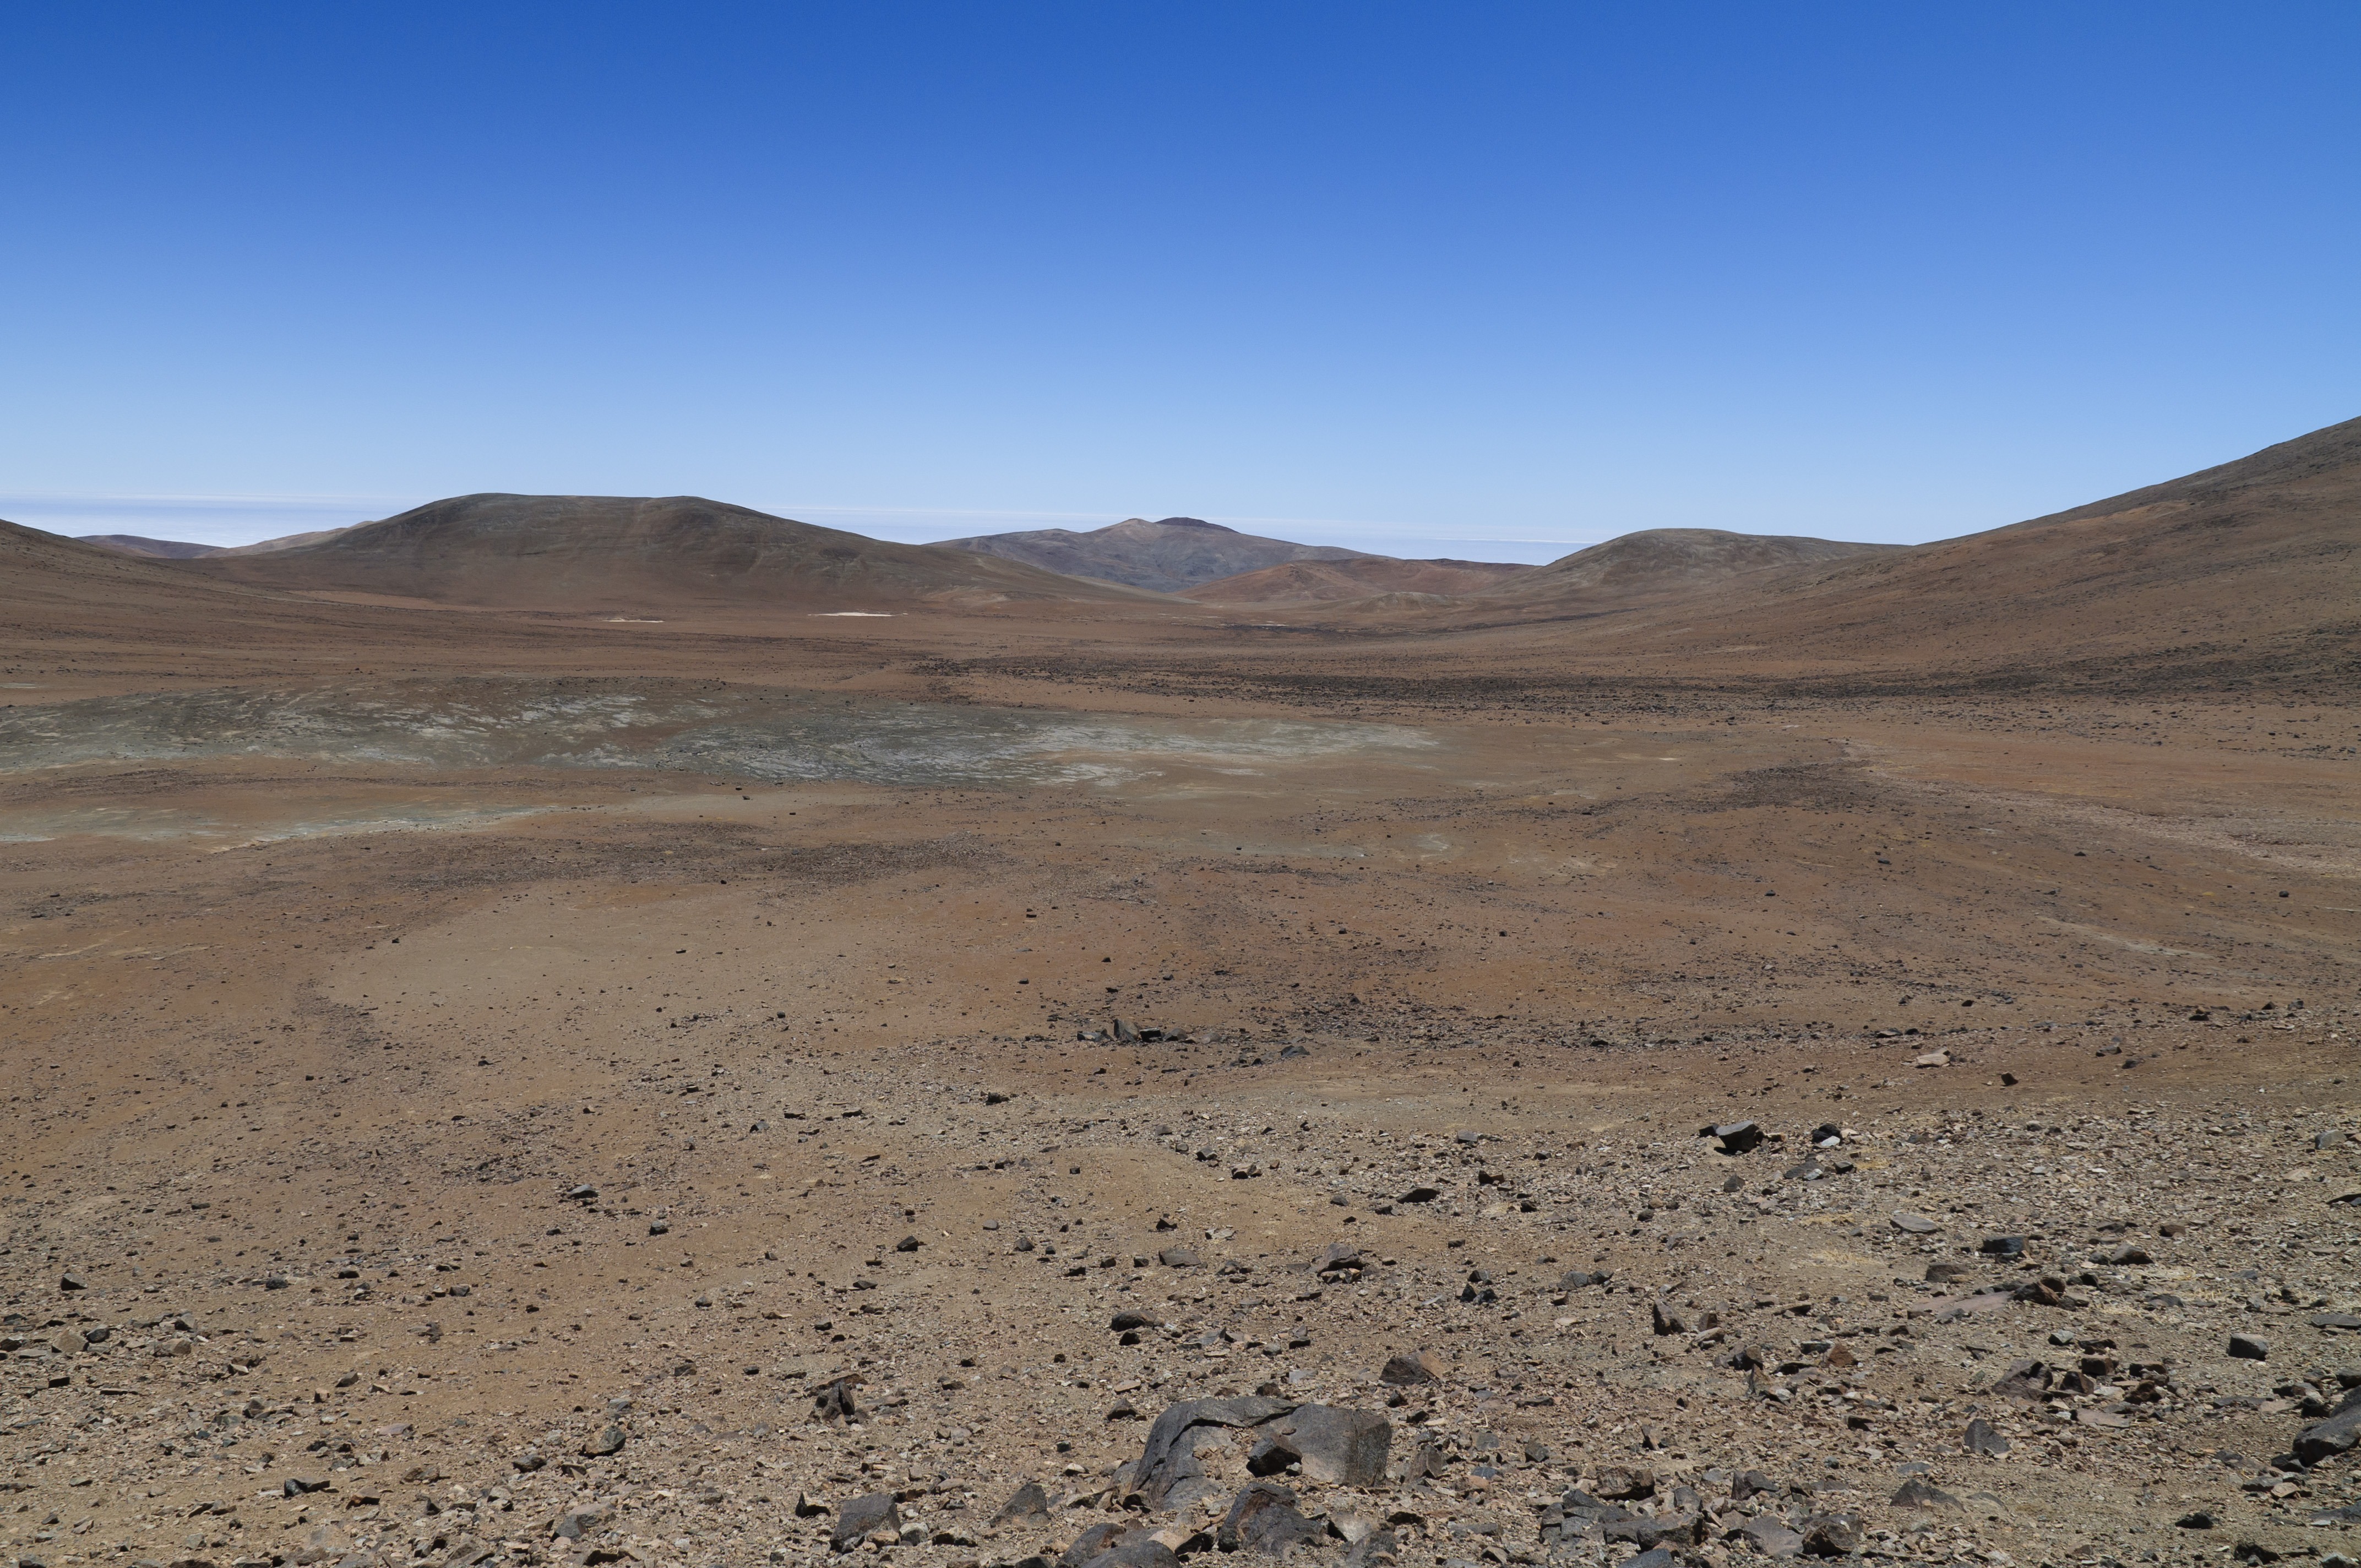
landscape, wilderness, mountain, prairie, desert, valley, telescope, soil, nikon, plain, geology, grassland, badlands, plateau, habitat, ecosystem, sahara, wadi, butte, eso, d300, vlt, verylargetelescope, paranalchile, steppe, landform, erg, natural environment, geographical feature, aeolian landform